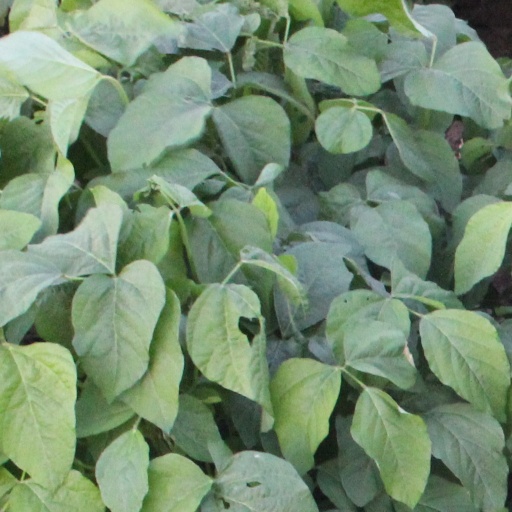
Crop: soybean